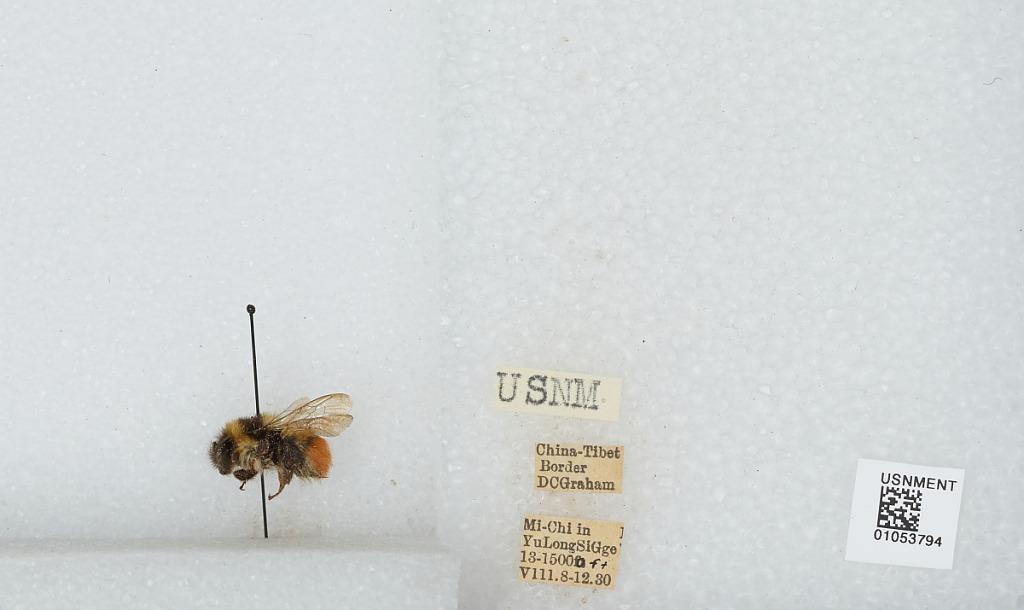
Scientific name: Bombus sp.
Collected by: D. Graham
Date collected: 1930-8-8
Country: China
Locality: China-Tibet Border, Mi-Chi in Yu Long Si Gorge